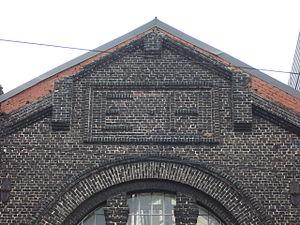
Détail d'un ancien bâtiment d’Électricité et Hydraulique se situant sur l'actuel site d'Alstom Marcinelle
La Société Anonyme Électricité et Hydraulique est fondée en Belgique à Charleroi en 1885 par Julien Dulait ingénieur. Elle disparait le 7 juillet 1904, pour devenir les Ateliers de constructions électriques de Charleroi. Elle est alors intégrée au groupe du baron Edouard Empain.